Wright Mons

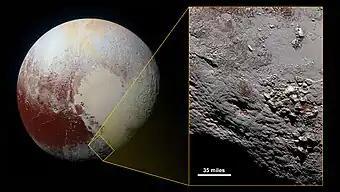
An enhanced-color view of Pluto with Wright Mons's location marked

Wright Mons is located in Pluto's southern hemisphere within the roughly 400 by 700 kilometer-wide (250 by 435 miles-wide) Hyecho Palus, a walled low-lying plain and one of the lowest-altitude regions on Pluto. Situated between two major features, Sputnik Planitia to the northeast and Belton Regio to the west, Wright Mons directly borders the tallest blocks of the Tenzing Montes directly to its northeast. The region around Wright Mons and Hyecho Palus is heavily tectonized, appearing to participate in the massive ridge-trough system (RTS), a tectonic complex that is Pluto's oldest large-scale feature identified and cuts a north–south great circle around most of Pluto's observed regions.